Seiza

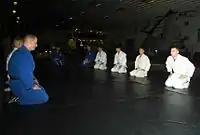
The judo practitioner at right performs a bow while seated in "seiza"

Sometimes stools are provided for elderly or injured people even when others are expected to sit "seiza"-style. It is recommended, particularly in formal situations, to at least try to sit "seiza"-style. Non-Japanese who have not grown up sitting in this posture may, however, have difficulty assuming it at all. Those unfamiliar with "seiza" will likely find that maintaining it for more than a minute or two tends to lead to paresthesia, whereby the compression of the nerves causes a loss of their blood flow, with the accompanying "pins and needles" feeling, followed by painful burning sensations, and then eventually complete numbness in the legs. However, the physical discomfort lessens with experience as the circulation of the blood improves. Experienced "seiza" practitioners can maintain the posture for forty minutes or more with minimal discomfort. Certain knee problems are made worse when assuming this position, specifically Osgood-Schlatter disease.